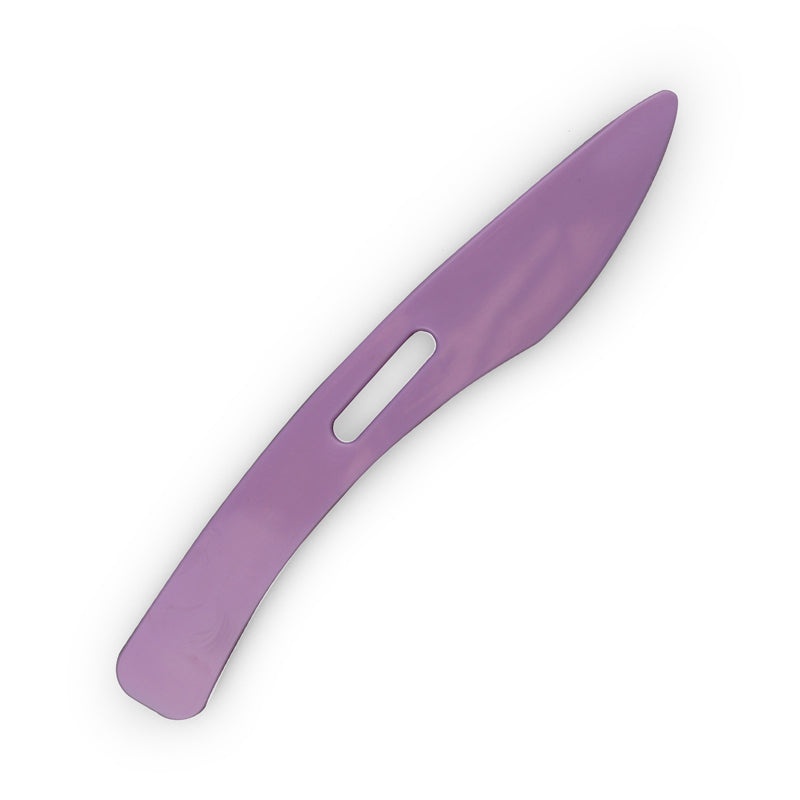
The Adorable Scoreboard Score Tool
Brand: Hunkydory Crafts
The Adorable Scoreboard Score Tool Welcoming Hunkydory's BRAND NEW Adorable Scoreboard replacement tool. This scoring tool is ergonomic, with a wider top edge so that scoring doesn’t create a ridge on your finger. It feels so comfortable in your hand, yet is a substantial tool that will not bend when used. The point is perfectly designed to create the optimum score for all your projects and it even clips into your scoreboard, to keep it to hand at all times! This is a replacement tool for the Adorable Scoreboard. Ergonomic design ensures comfort Perfectly designed point to create the optimum score for your projects Substantial tool which does not bend when scoring
Category: Arts & Entertainment > Hobbies & Creative Arts > Arts & Crafts > Art & Crafting Tools > Craft Cutting & Embossing Tools > Craft Scoring Tools